Blink-182

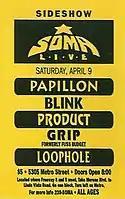
The band became a mainstay at local all-ages venue Soma during their early years.

The heart of the local independent music scene was Cargo Records, which offered to sign the band on a "trial basis", with help from O, guitarist for local punk band Fluf, and Brahm Goodis, a friend of the band whose father was president of the label. Hoppus was the only member to sign the contract, as DeLonge was at work at the time and Raynor was still a minor. The band recorded their debut album—"Cheshire Cat", released in February 1995—in three days at Westbeach Recorders in Los Angeles, fueled by both new songs and re-recordings of songs from previous demos. "M+M's", the band's first single, garnered local radio airplay from 91X, and Cargo offered the band a small budget to film a music video for it. Meanwhile, the record also drew the attention of Irish band Blink. Unwilling to engage in a legal battle, the band agreed to change their name. Cargo gave the band a week, but the trio put off the decision for more than two afterward. Eventually, Cargo called the trio, demanding that they "change the name or [we'll] change it for you", after which the band decided on a random number, 182.